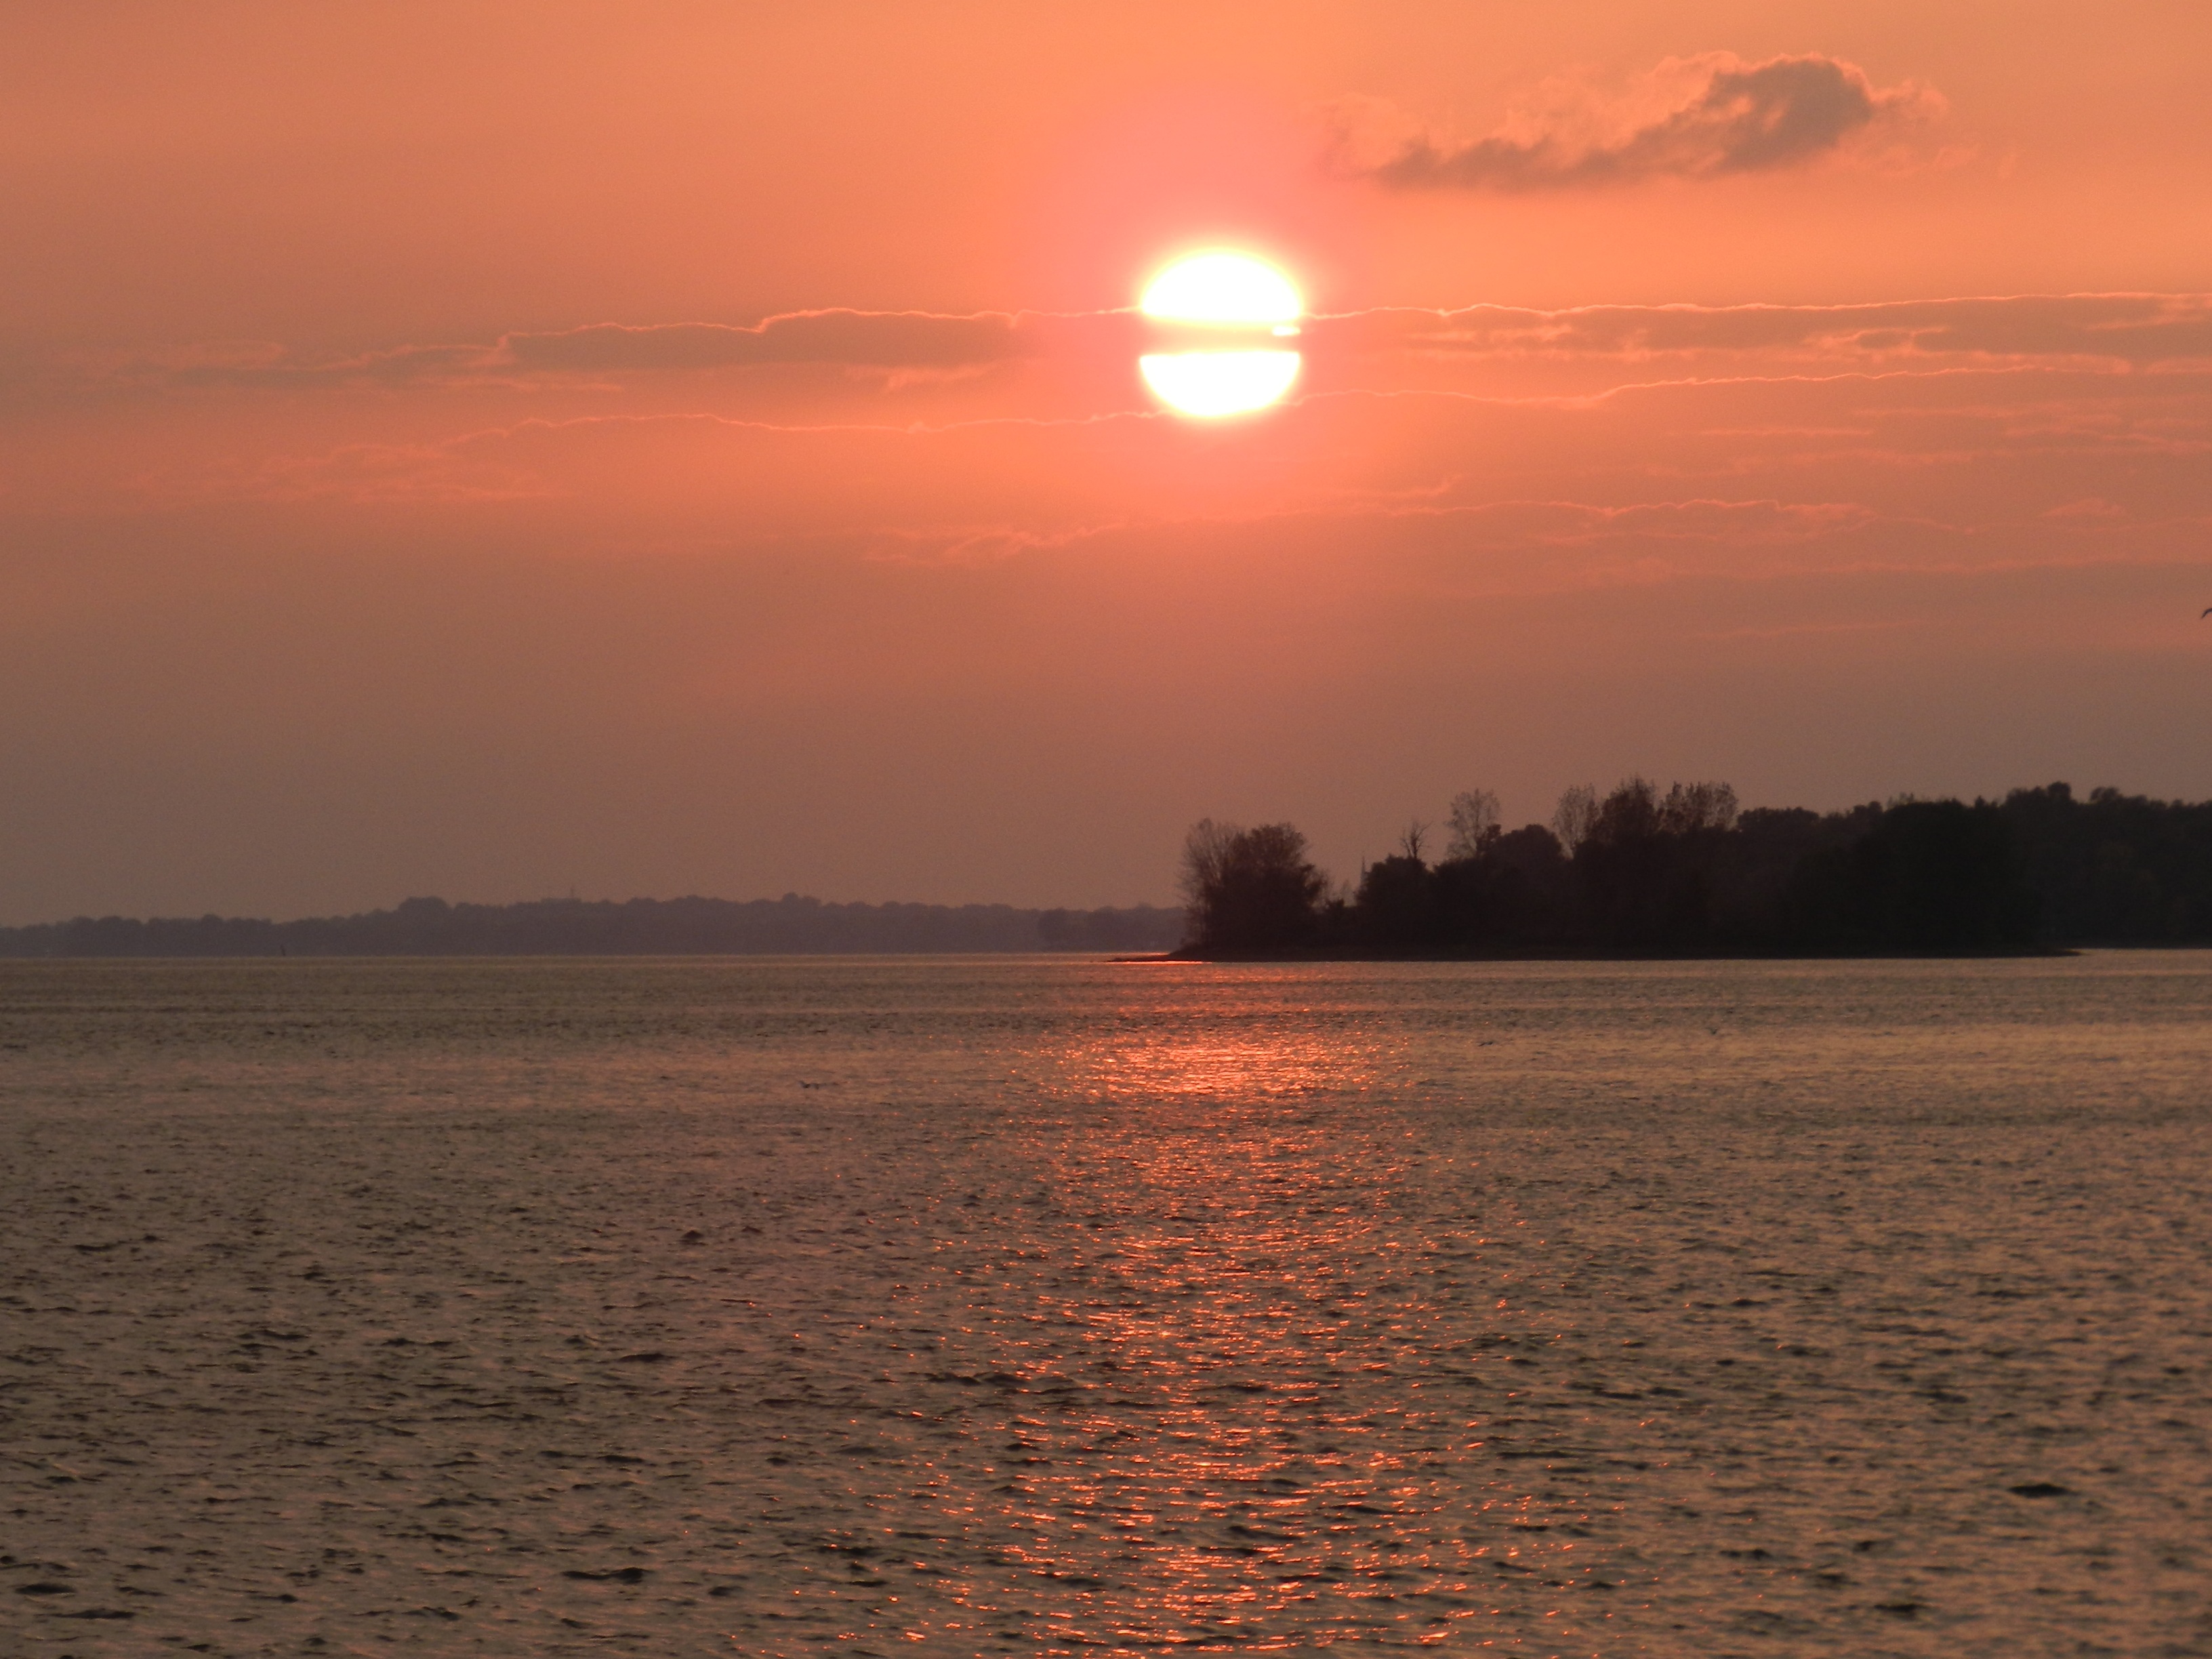
sea, coast, water, nature, outdoor, ocean, horizon, light, sky, sun, sunrise, sunset, sunlight, morning, lake, dawn, summer, dusk, evening, scenic, clouds, sundown, afterglow, sunset landscape, atmospheric phenomenon, red sky at morning